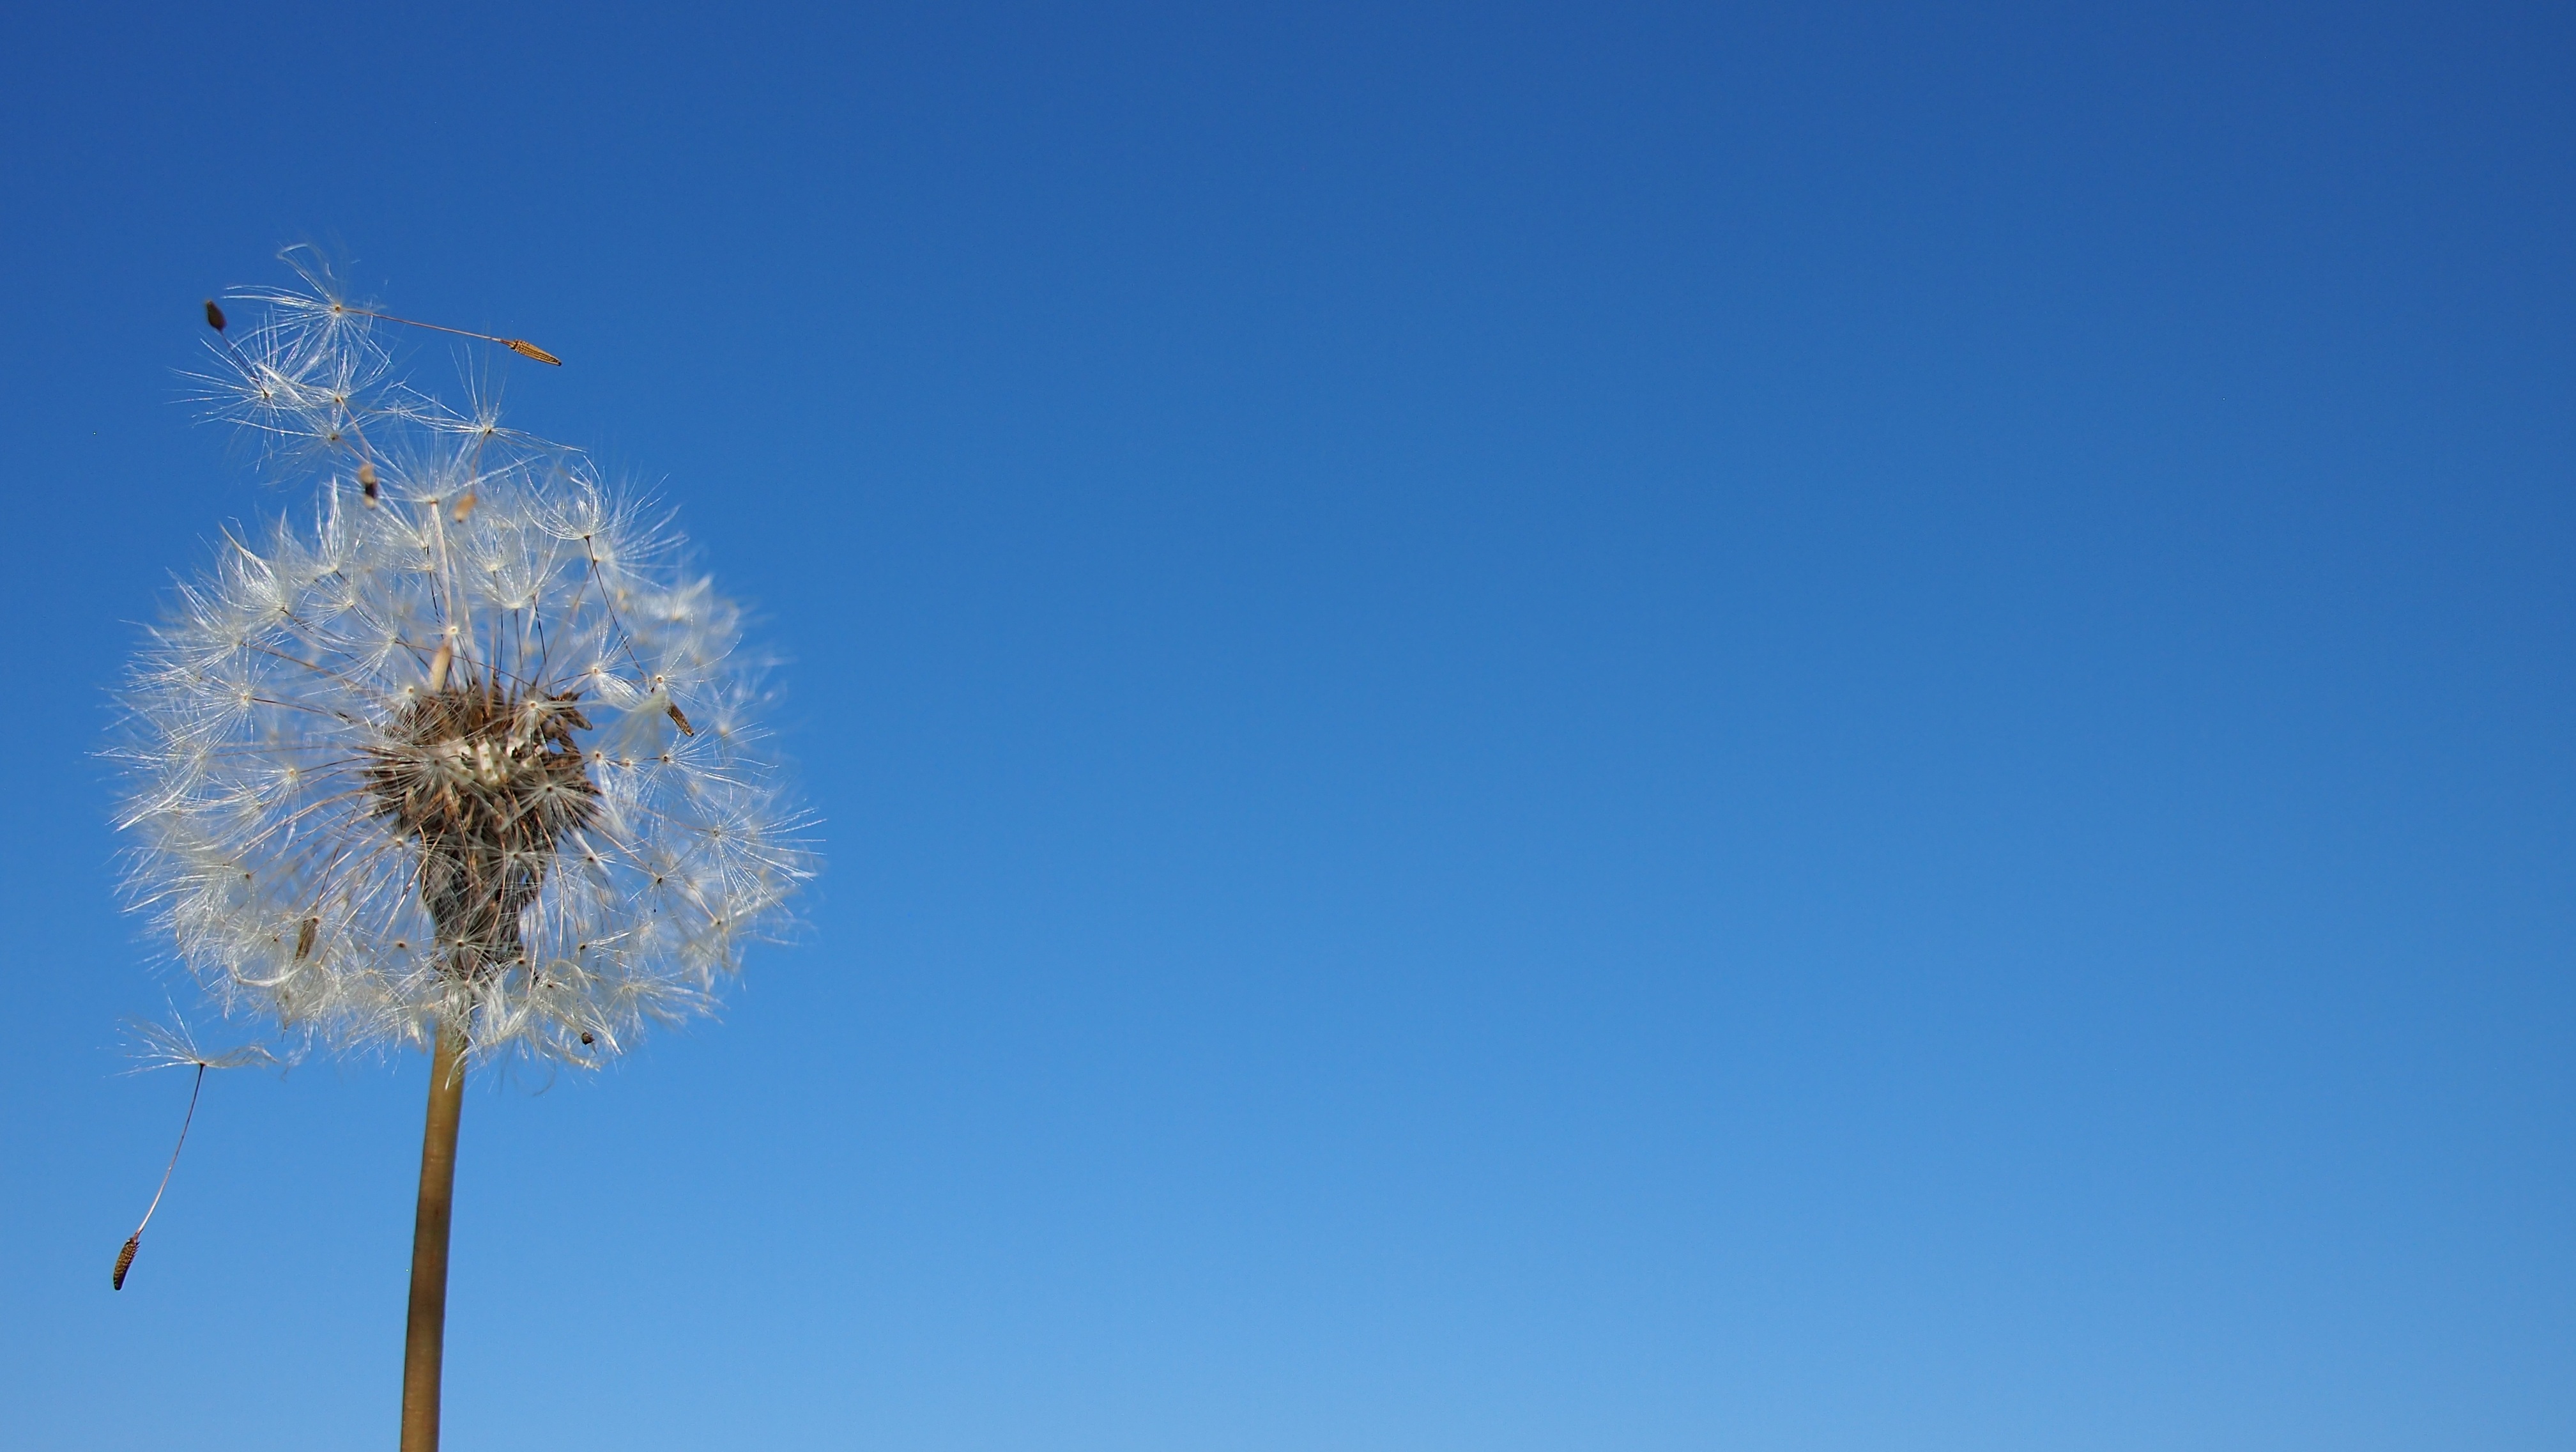
cloud, plant, sky, dandelion, sunlight, flower, wind, blue, street light, lighting, blue sky, flowering plant, atmosphere of earth, land plant, the spore, the wind